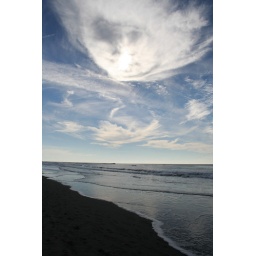
face in the sky - San Francisco Beach